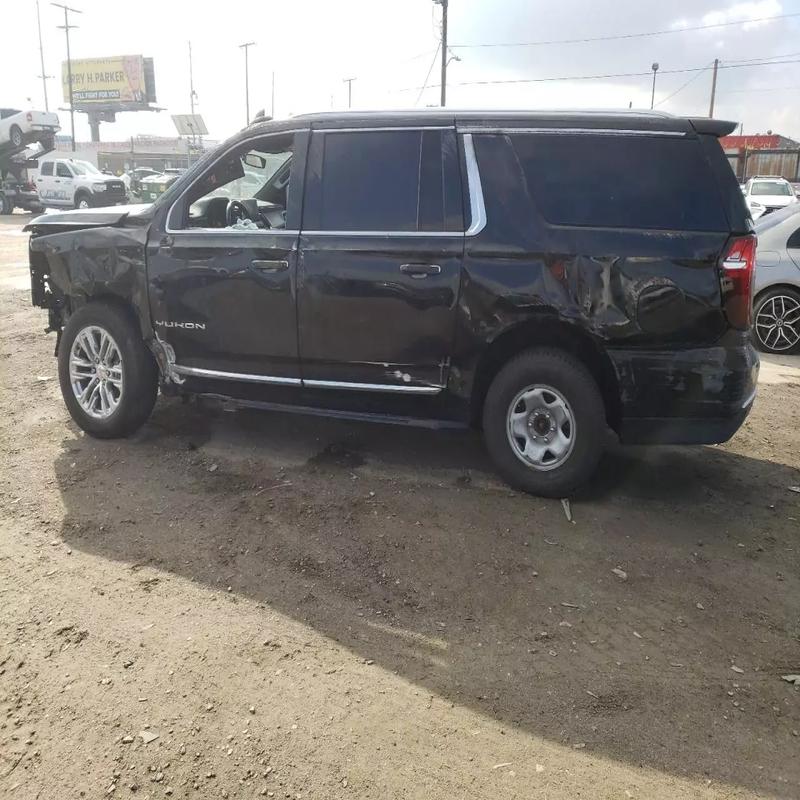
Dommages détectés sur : aile avant gauche, porte avant gauche, porte arrière gauche, aile arrière gauche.
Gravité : mineur